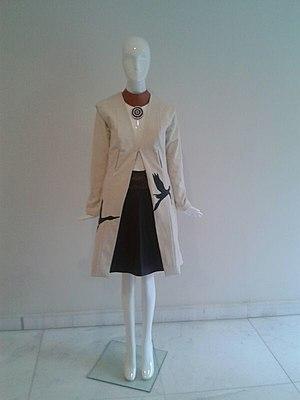
Angel Grave né le 13 avril à León est un créateur de mode mexicain et directeur créatif de la marque homonyme Angel Grave.